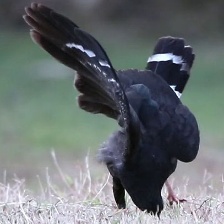
Species: CRANE HAWK
Scientific name: GERANOSPIZA CAERULESCENS